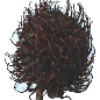
Label: rambutan